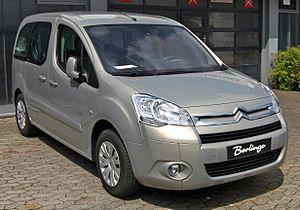
Le marché automobile français des voitures particulières en 2008 s'est établi à 2 050 289 unités vendues, soit une baisse de 0,7 % par rapport à 2007.
Un ludospace est un véhicule automobile familial de forme cubique et de gabarit moyen, dérivé d'un utilitaire léger.